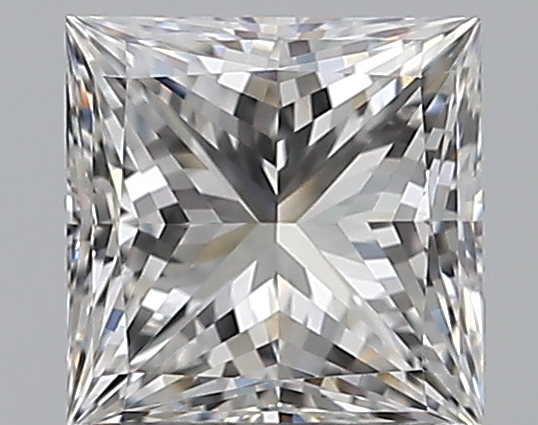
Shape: princess
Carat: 0.77
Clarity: VVS1
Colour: E
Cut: EX
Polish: EX
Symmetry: EX
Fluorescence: N
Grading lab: GIA
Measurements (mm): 5.03 x 5.02 x 3.65